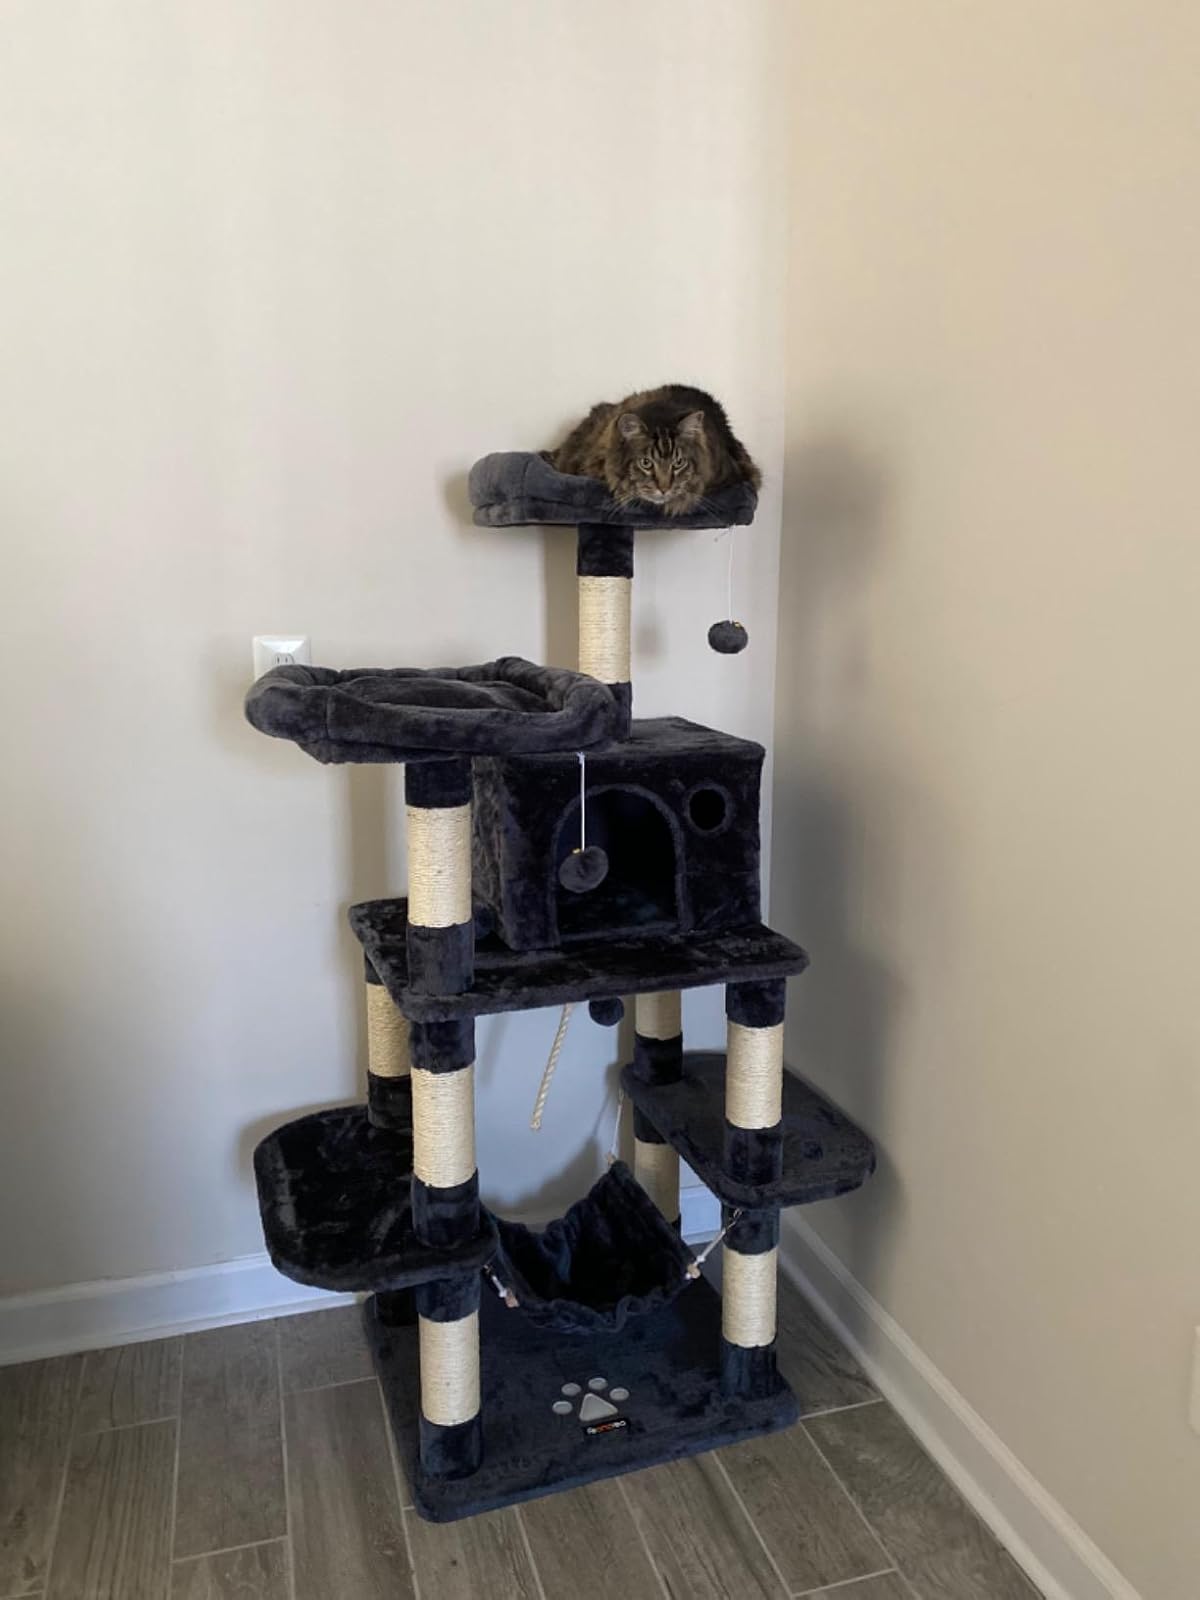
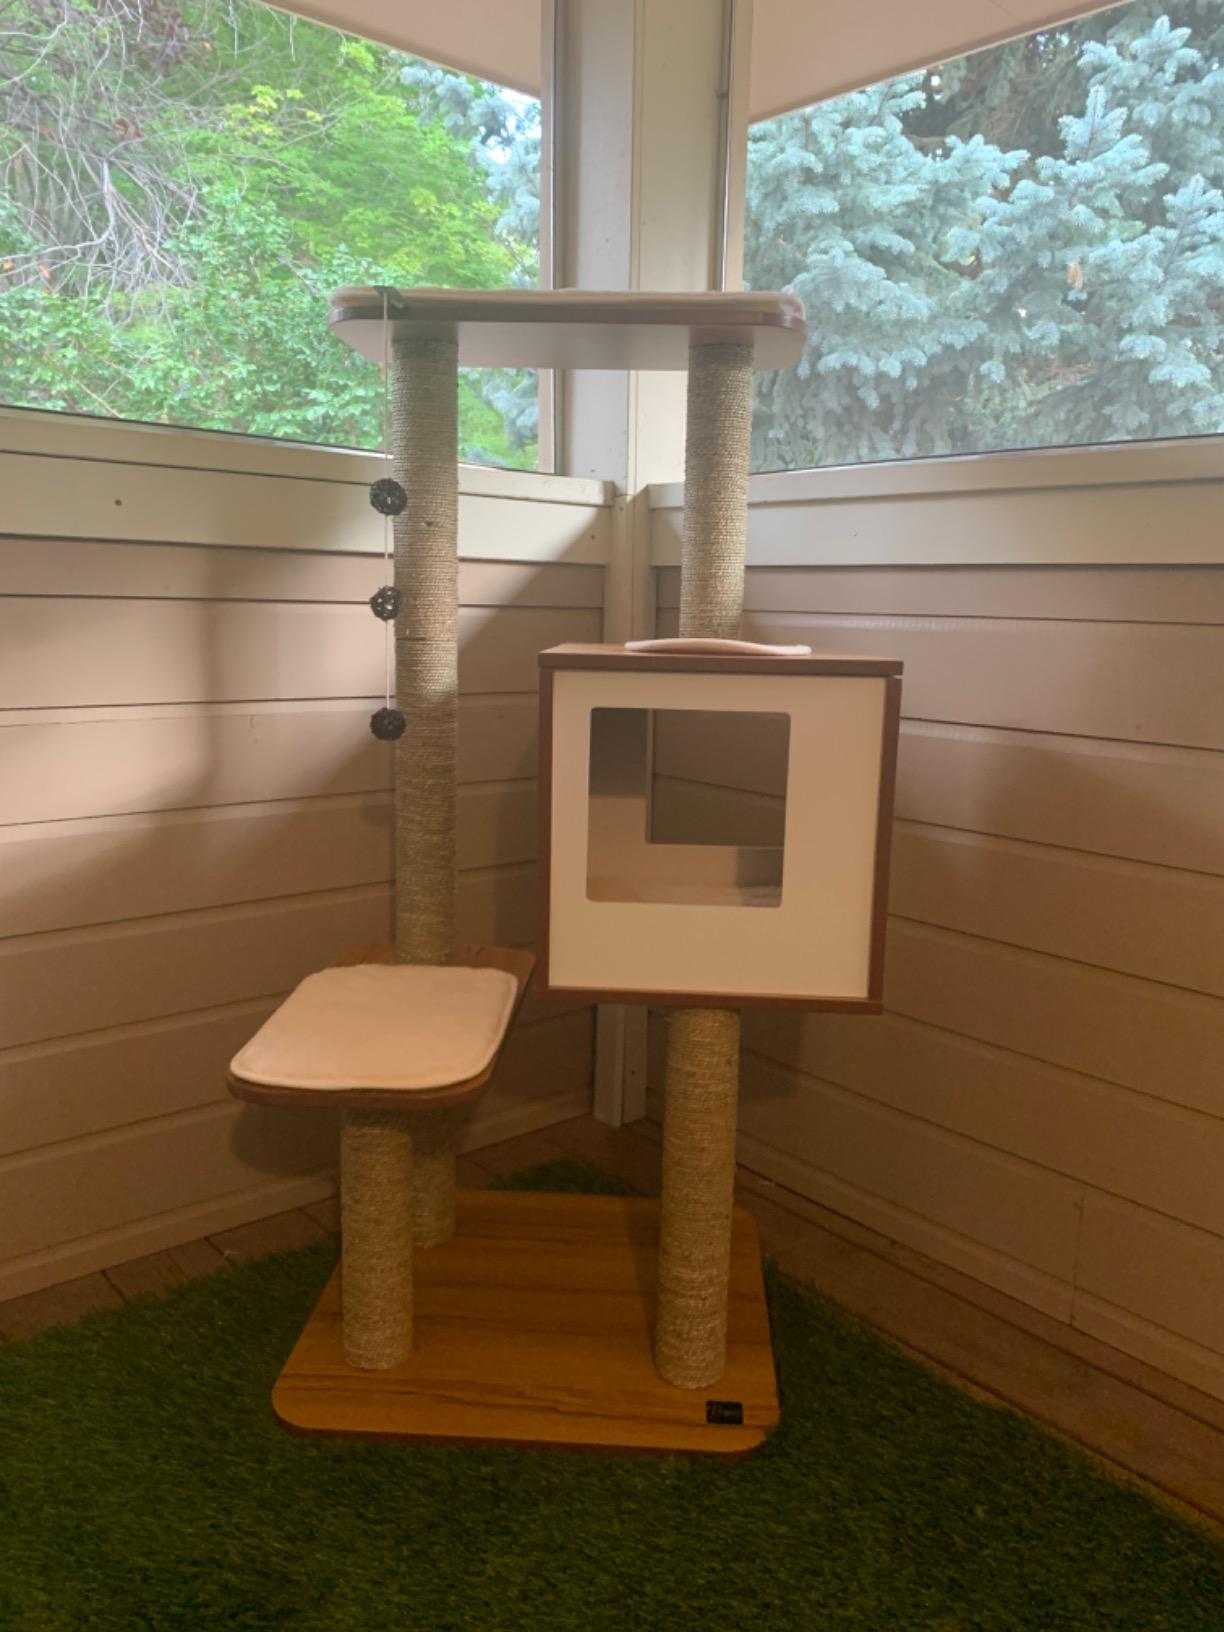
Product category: items_cat tree
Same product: no